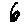
Label: 6